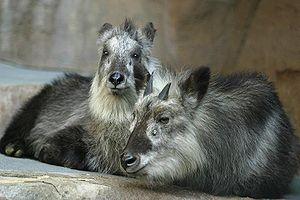
Le lac Chūzenji est un lac naturel d'eau douce du Japon situé à Nikkō dans la préfecture de Tochigi, sur l'île Honshū, au nord de l'agglomération de Tokyo. Cette étendue d'eau, d'une superficie d'environ 11,9 km², constitue la source de la rivière Daiya, un cours d'eau du bassin versant du fleuve Tone. Elle est apparue il y a 17 000 ans, au cours d'une brève période d'activité volcanique du mont Nantai, l'un des sommets des monts Nikkō.
Le mont Amakazari est une montagne du Japon située à la limite des deux préfectures de Niigata et Nagano. Il est classé parmi les 100 montagnes célèbres du Japon.